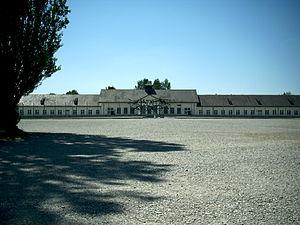
Le massacre de Tulle est un ensemble de crimes commis dans la ville de Tulle par la 2ᵉ division SS « Das Reich » le 9 juin 1944, trois jours après le débarquement en Normandie. Après une offensive des FTP, les 7 et 8 juin 1944, au cours de laquelle les troupes allemandes assassinent dix-huit garde-voies, l'arrivée d'éléments de la « Das Reich » contraint les maquisards à évacuer la ville. Le 9 juin 1944, après avoir raflé les hommes de 16 à 60 ans, les SS et des membres du Sipo-SD vouent 120 habitants de Tulle à la pendaison, dont 99 sont effectivement suppliciés. Dans les jours qui suivent, 149 hommes sont déportés à Dachau, où 101 perdent la vie. Au total, les crimes de la Wehrmacht, de la Waffen-SS et du Sipo-SD font 218 victimes civiles à Tulle.
Le camp de Dachau est le premier camp de concentration mis en place par le régime nazi. Il est créé sur le site d'une ancienne fabrique de munitions à 17 km au nord-ouest de Munich. Son ouverture est annoncée par Heinrich Himmler le 20 mars 1933 et des prisonniers y sont amenés dès le lendemain. Le camp reste en service jusqu'à l'arrivée des soldats américains, le 29 avril 1945.